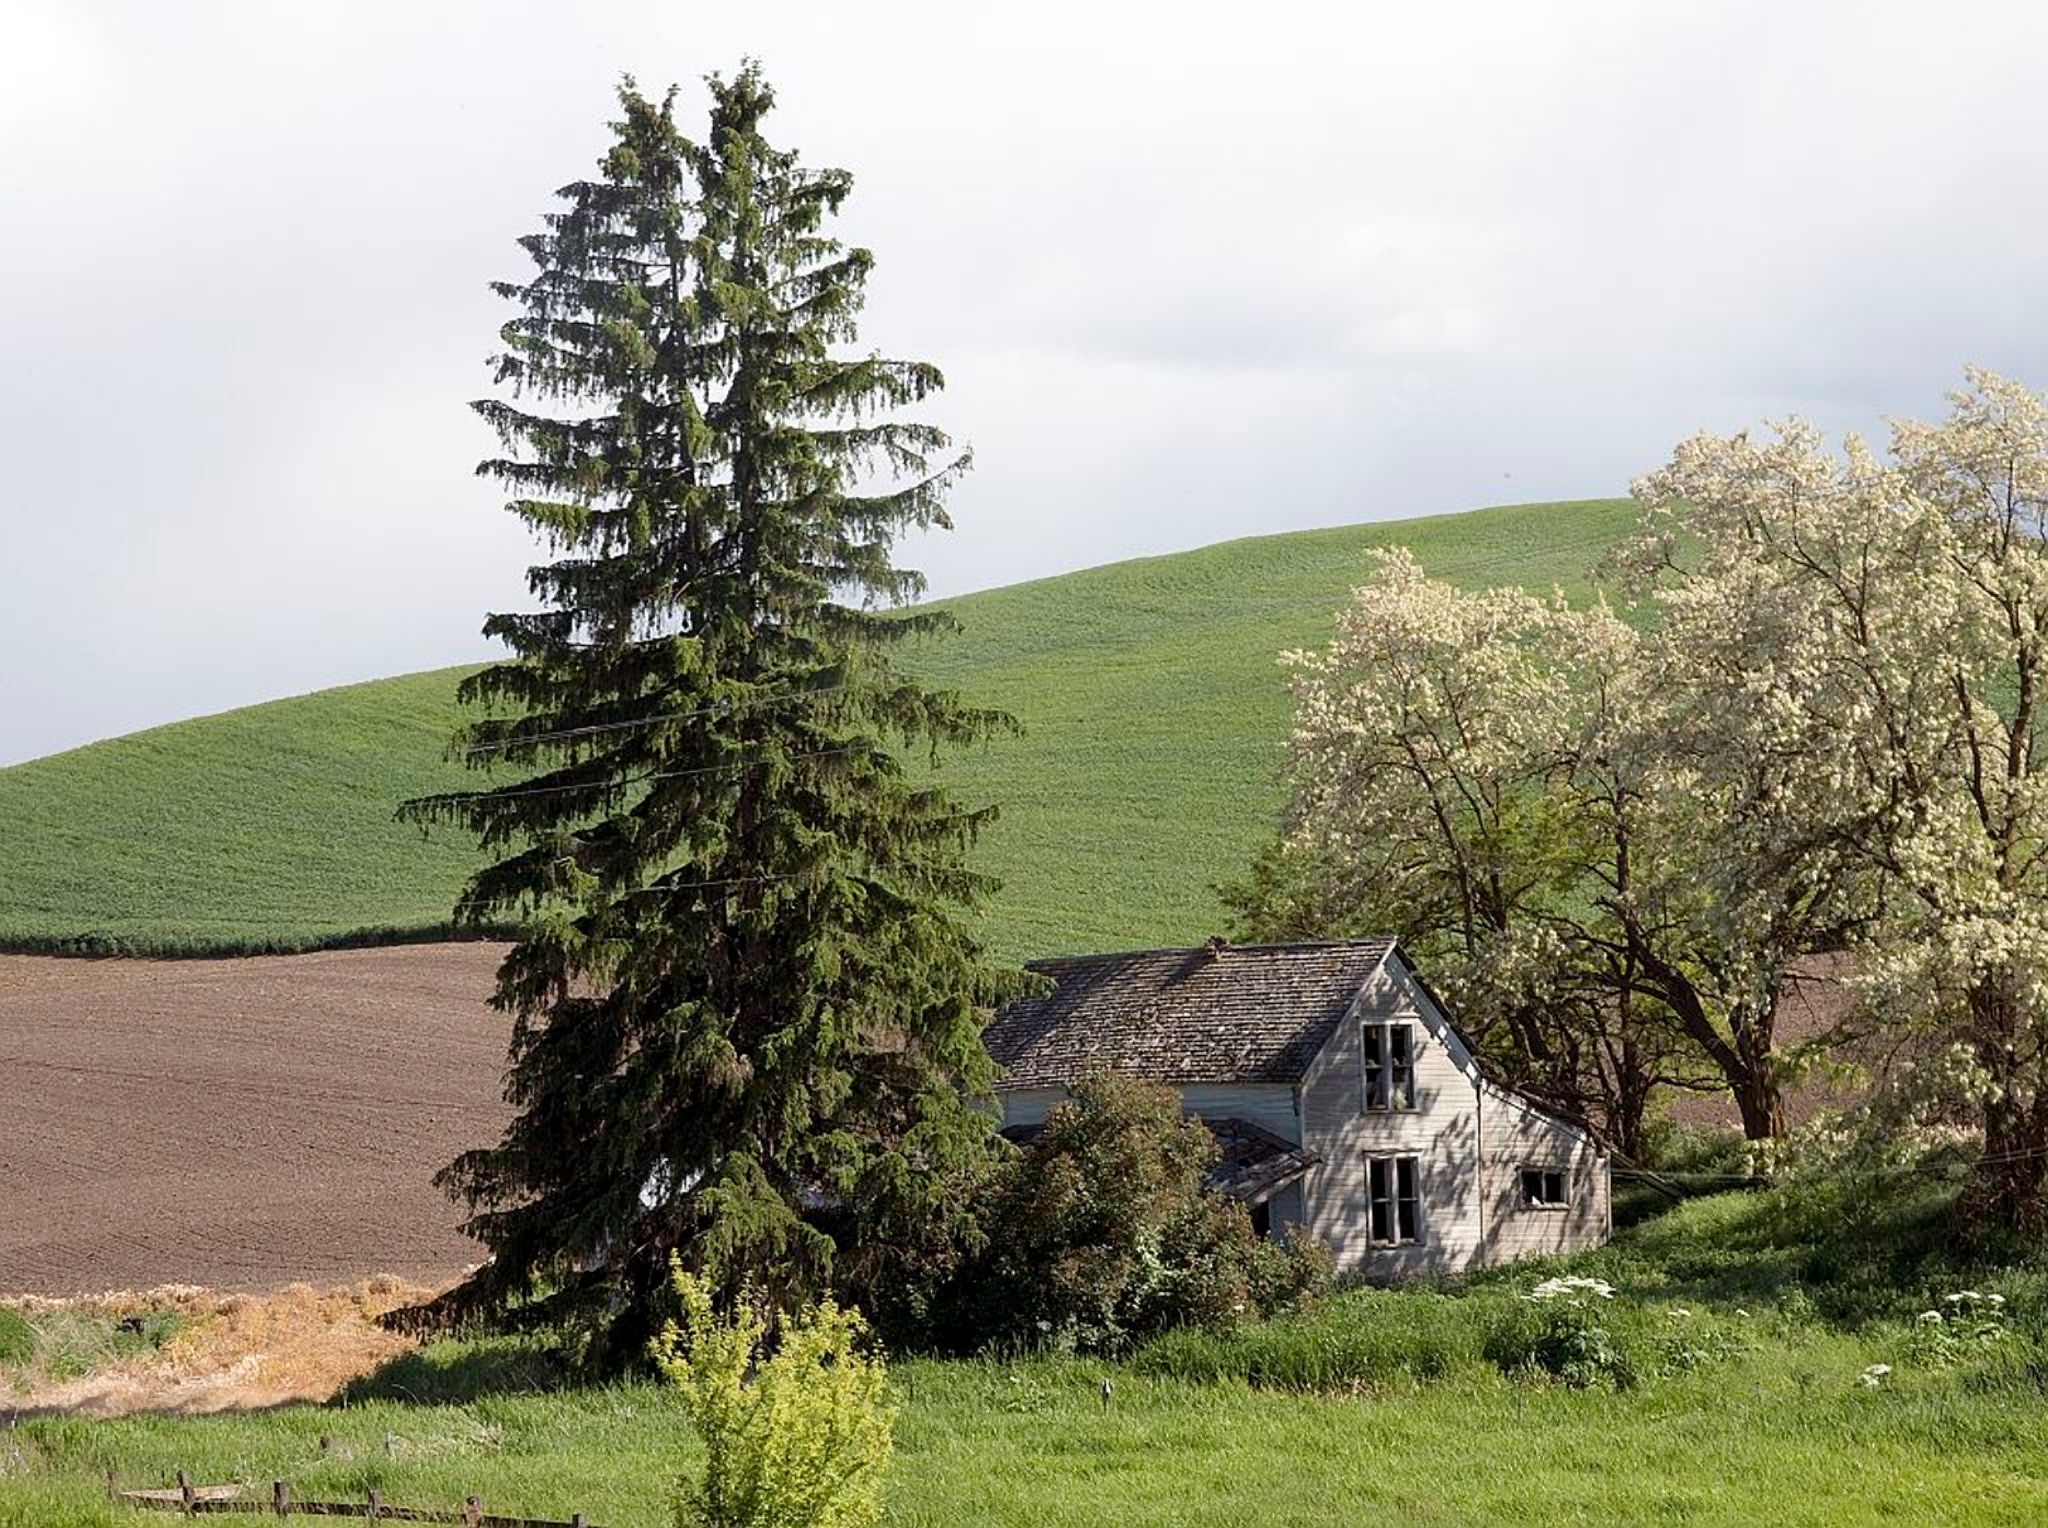
landscape, tree, grass, mountain, plant, field, farm, meadow, hill, flower, old, barn, country, rural, abandoned, ridge, trees, shrub, idaho, rural area, woody plant, mountainous landforms